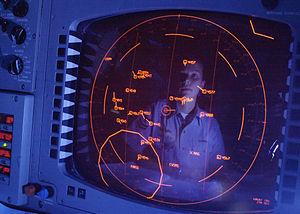
La Liaison 16 est un standard de liaison de données tactiques de l'OTAN pour l'échange d'informations tactiques entre des unités militaires.
Le Naval Tactical Data System est un système informatique de traitement de données développé par l'US Navy dans les années 1950. Cette technologie a été utilisée pour la première fois sur des navires de guerre américains en 1961.